Walk with Us

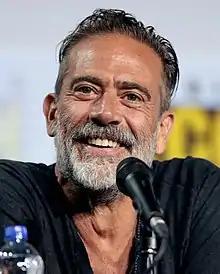
The character development of Negan (Jeffrey Dean Morgan) was acclaimed by critics in this episode.

"Walk with Us" received critical acclaim. On Rotten Tomatoes, the episode has an approval rating of 94% with an average score of 8.10 out of 10, based on 18 reviews. The site's critical consensus reads: "Following a swift and violent conclusion to last week's harrowing battle, 'Walk With Us' delivers a restless aftermath marked by stunning characters deaths and unanticipated twists."